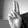
ASL letter: U